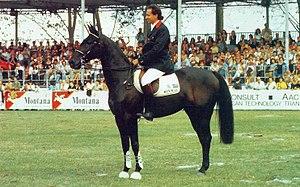
Jappeloup, né le 12 mars 1975 dans la ferme équestre d'Henry Delage à Saint-Savin en Gironde et mort le 5 novembre 1991, est un cheval Selle français né d'un père trotteur et d'une mère Pur-sang, champion de saut d'obstacles.
Pierre Durand, né le 16 février 1955 à Saint-Seurin-sur-l'Isle en France, est un cavalier français de saut d'obstacles.